Sergio Cresto

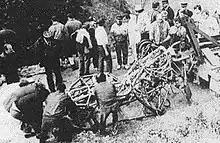

In 1986 Cresto was Henri Toivonen's co-driver in a Lancia Delta S4. After a strong start to the season, including a win in the Rally Monte Carlo, Toivonen and Cresto were the favourites for the World Championship title. Racing into the Tour de Corse with a 1:42 lead, they crashed during the eighteenth stage of the rally. Their Lancia went off the side of the road, plunged down a ravine and landed on its roof. The aluminum fuel tank underneath the driver's seat was ruptured by the trees and exploded. Toivonen and Cresto had no time to get out and both men burned to death in their seats. The accident had no witnesses close enough to clearly see the accident. Services for Cresto were held in Villastellone, Italy, on May 4, 1986. The accident led to the FIA's decision to ban Group B cars after the 1986 season.